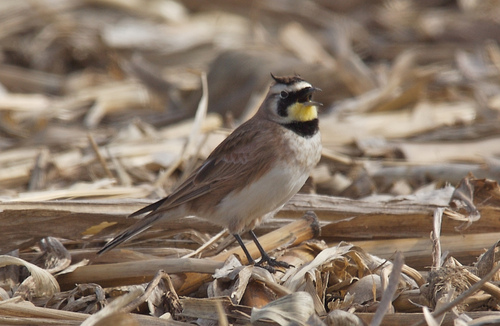
the bird has yellow throat, brownish white breast, belly and abdomen, it has small beak when compared to its body size.
a brown and white bird with an attractive black and yellow on the head and throat.
a medium bird with a brown crown and yellow throat and black cheek patch having a light brown in the primaries and secondariesa small bird with a yellow throat, black cheek patch, black breast, and brown wings.
the birds coloring consists of a brown body, with a few lightly blended black feathers. the malar of the bird is black while the neck is yellow.
this bird has a yellow throat with a black malar stripe and a black crown with a light-colored breast and brown wings.
this bird is brown with white and has a very short beak.
a bird with a white belly, brown wings and yellow neck with small feet.
a brown bird with white belly and breast, brown crown and yellow throat.
this white-and-brown bird has a lighter breast, a small, thin beak, and a distinctive black-yellow-black band pattern on its throat.
Species: Horned Lark